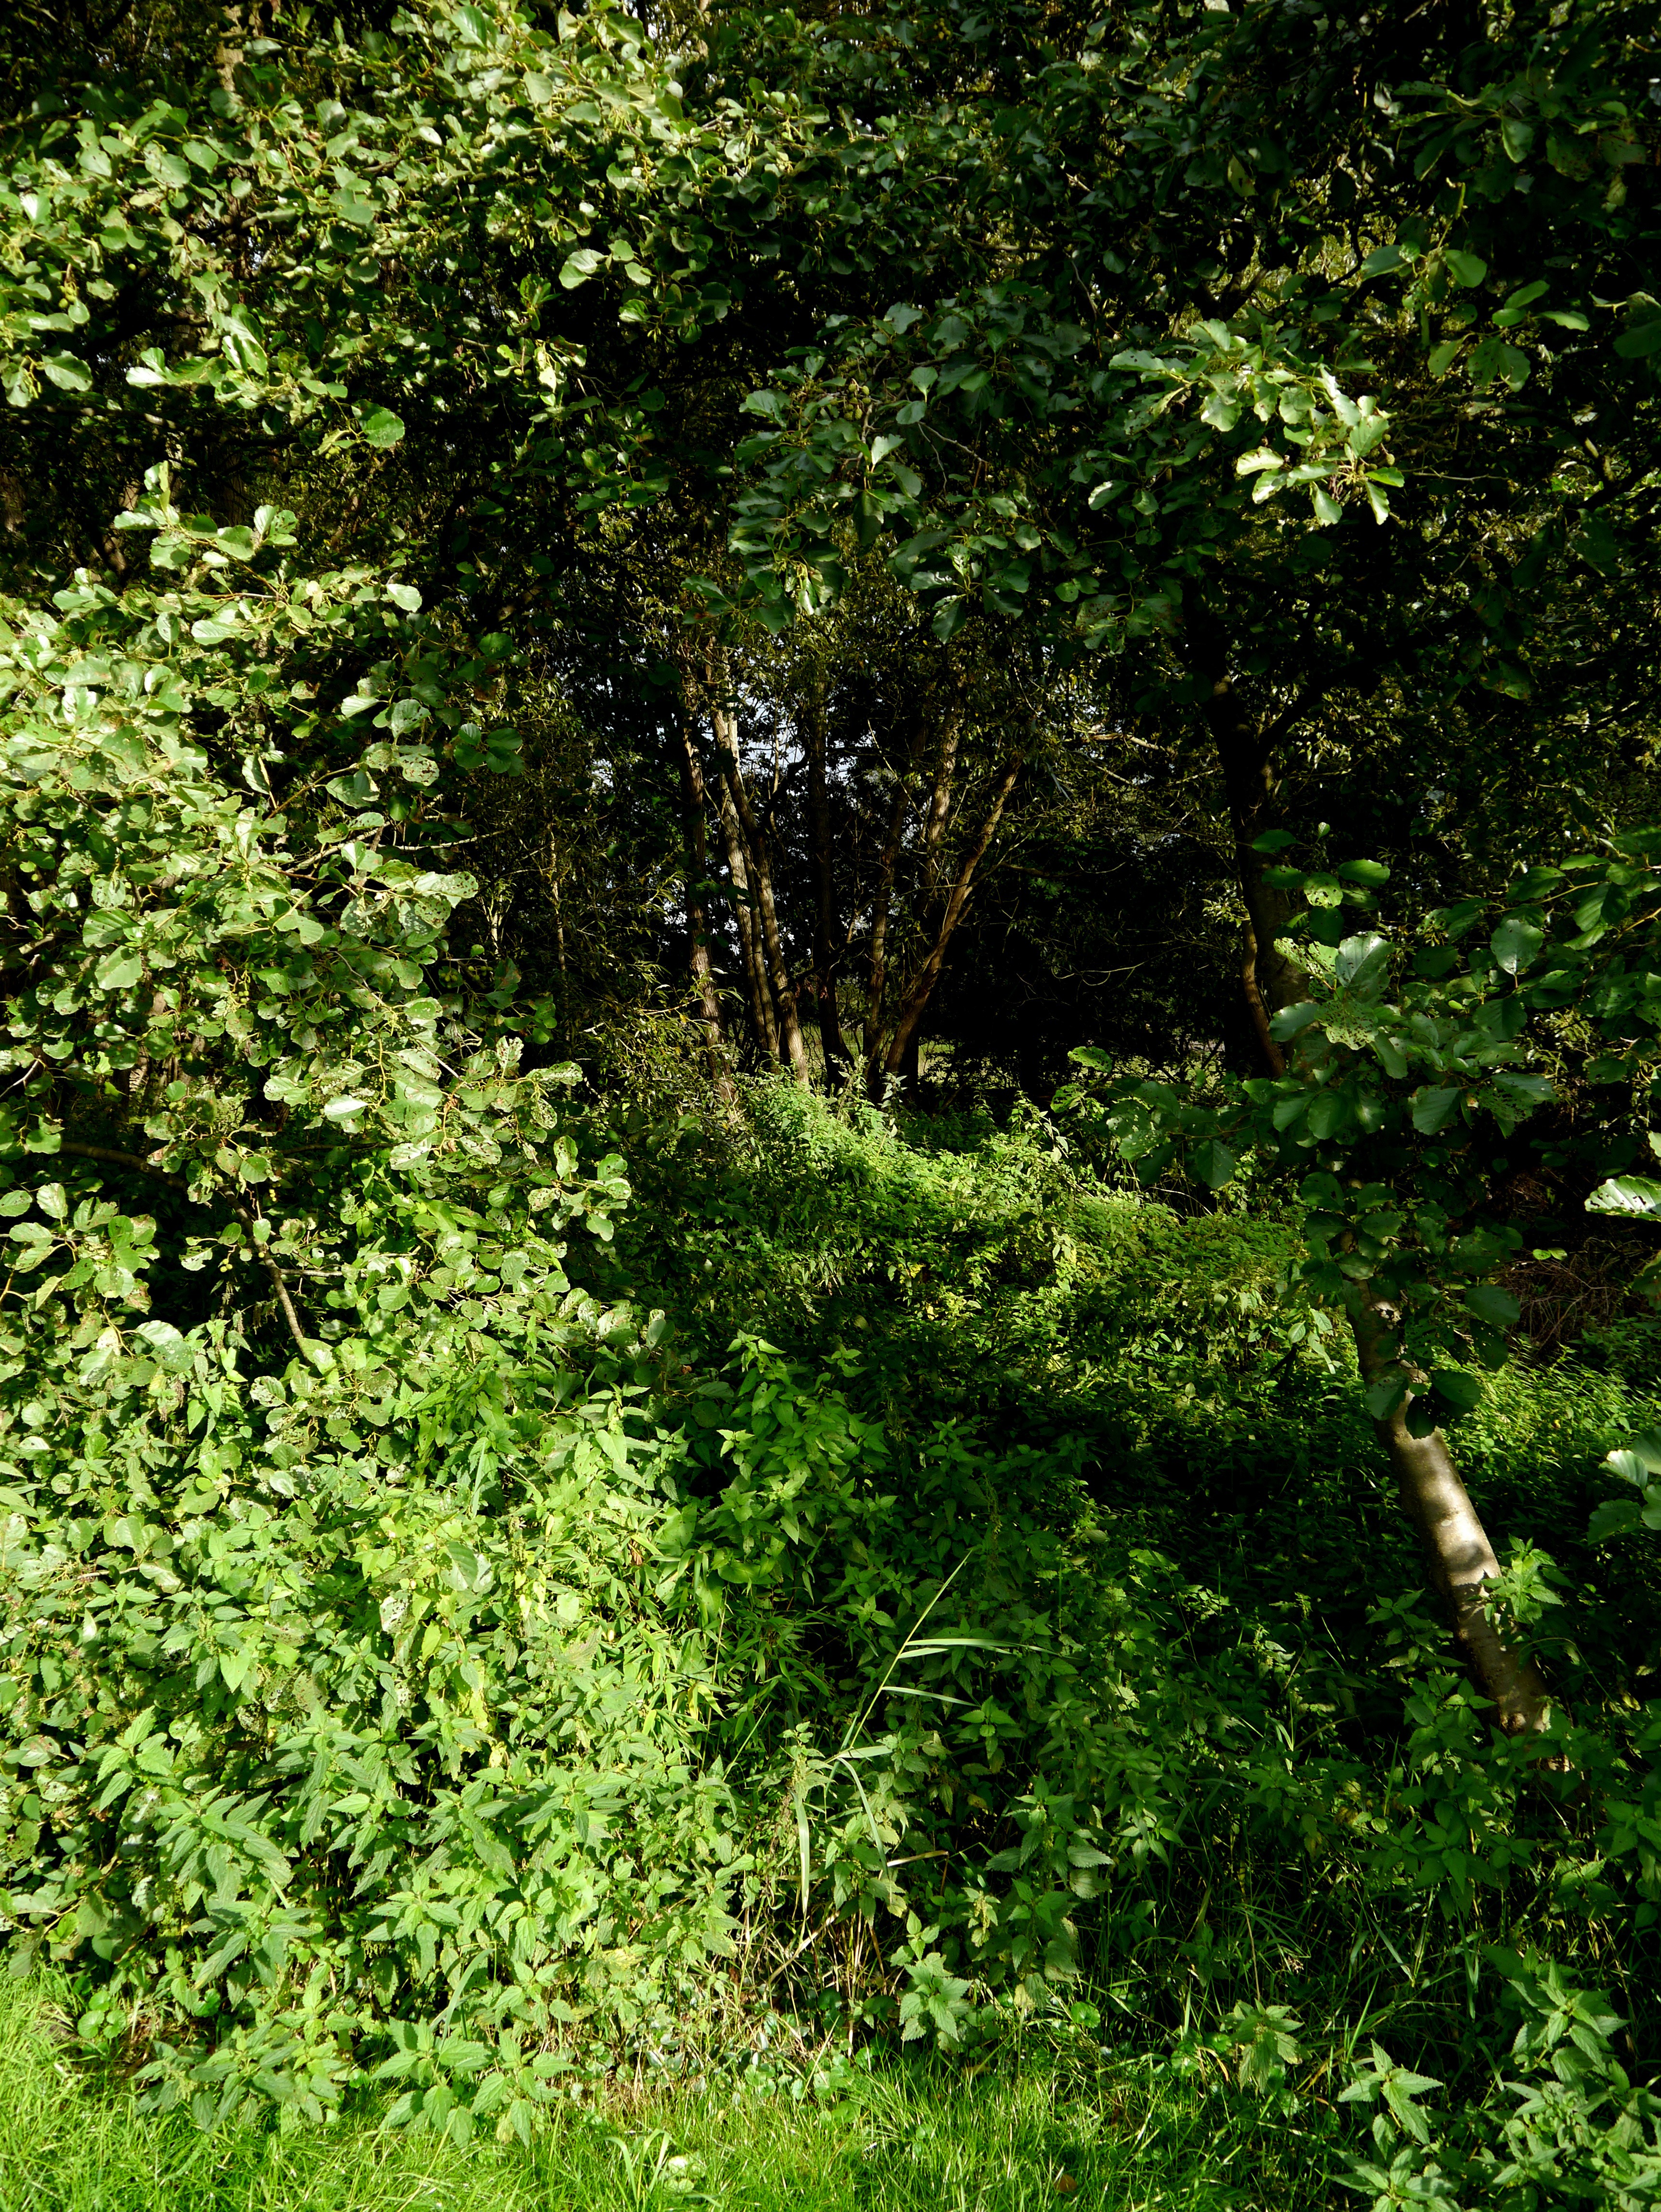
tree, forest, grass, wilderness, plant, leaf, flower, green, jungle, botany, garden, flora, vegetation, shrub, rainforest, deciduous, woodland, habitat, ecosystem, biome, the away, old growth forest, natural environment, woody plant, temperate broadleaf and mixed forest, land plant, streucher